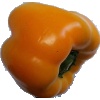
Label: yellow_pepper